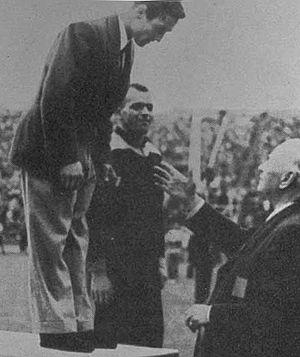
Hermann Baumann est un lutteur suisse spécialiste de la lutte libre. Il participe aux Jeux olympiques d'été de 1948 et combat dans la catégorie des poids légers en lutte libre. Il y remporte la médaille de bronze.